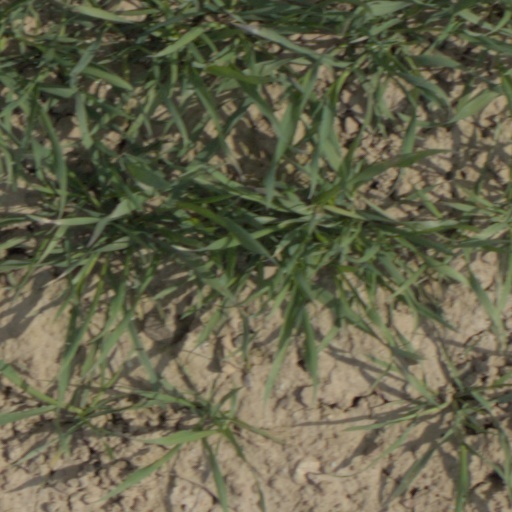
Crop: wheat